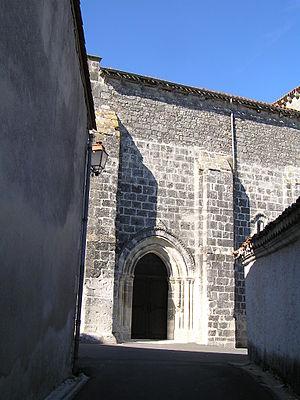
église de Jurignac, Charente, France
Jurignac est une ancienne commune du sud-ouest de la France, située dans le département de la Charente.